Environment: real
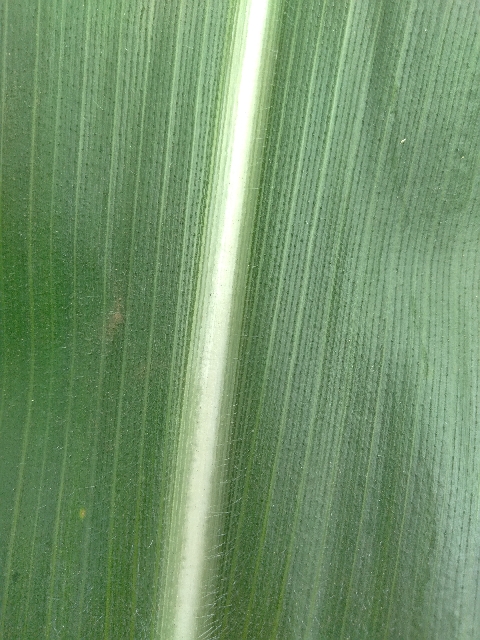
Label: healthy